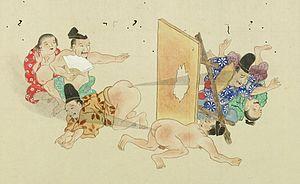
Le gaz intestinal est le gaz produit dans les intestins. Le terme gaz ou flatulence désigne en médecine l'émission de gaz intestinal par l'anus, ce qui correspond aux « pets » dans sa version bruyante ou « vesse » dans sa version silencieuse, en langage populaire, et « vent » dans le langage courant.